High Commissioner of Newfoundland to the United Kingdom

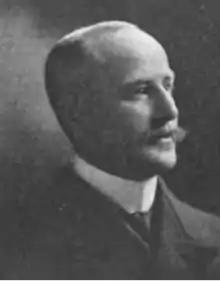
Edgar Rennie Bowring, first and last High Commissioner

The High Commissioner of Newfoundland to the United Kingdom was the Dominion of Newfoundland's foremost diplomatic representative in the United Kingdom of Great Britain and Ireland (after 1922, the United Kingdom of Great Britain and Northern Ireland), and was in charge of Newfoundland's diplomatic mission in the United Kingdom. Though Newfoundland was granted dominion status in 1907, it was not until November 22, 1918, that its High Commission was established in London with the appointment of Sir Edgar Rennie Bowring who took the position at his own expense. The High Commission was abolished in 1934 when Newfoundland's dominion status was suspended, along with self-government, and direct rule by London was established with the commission of government.